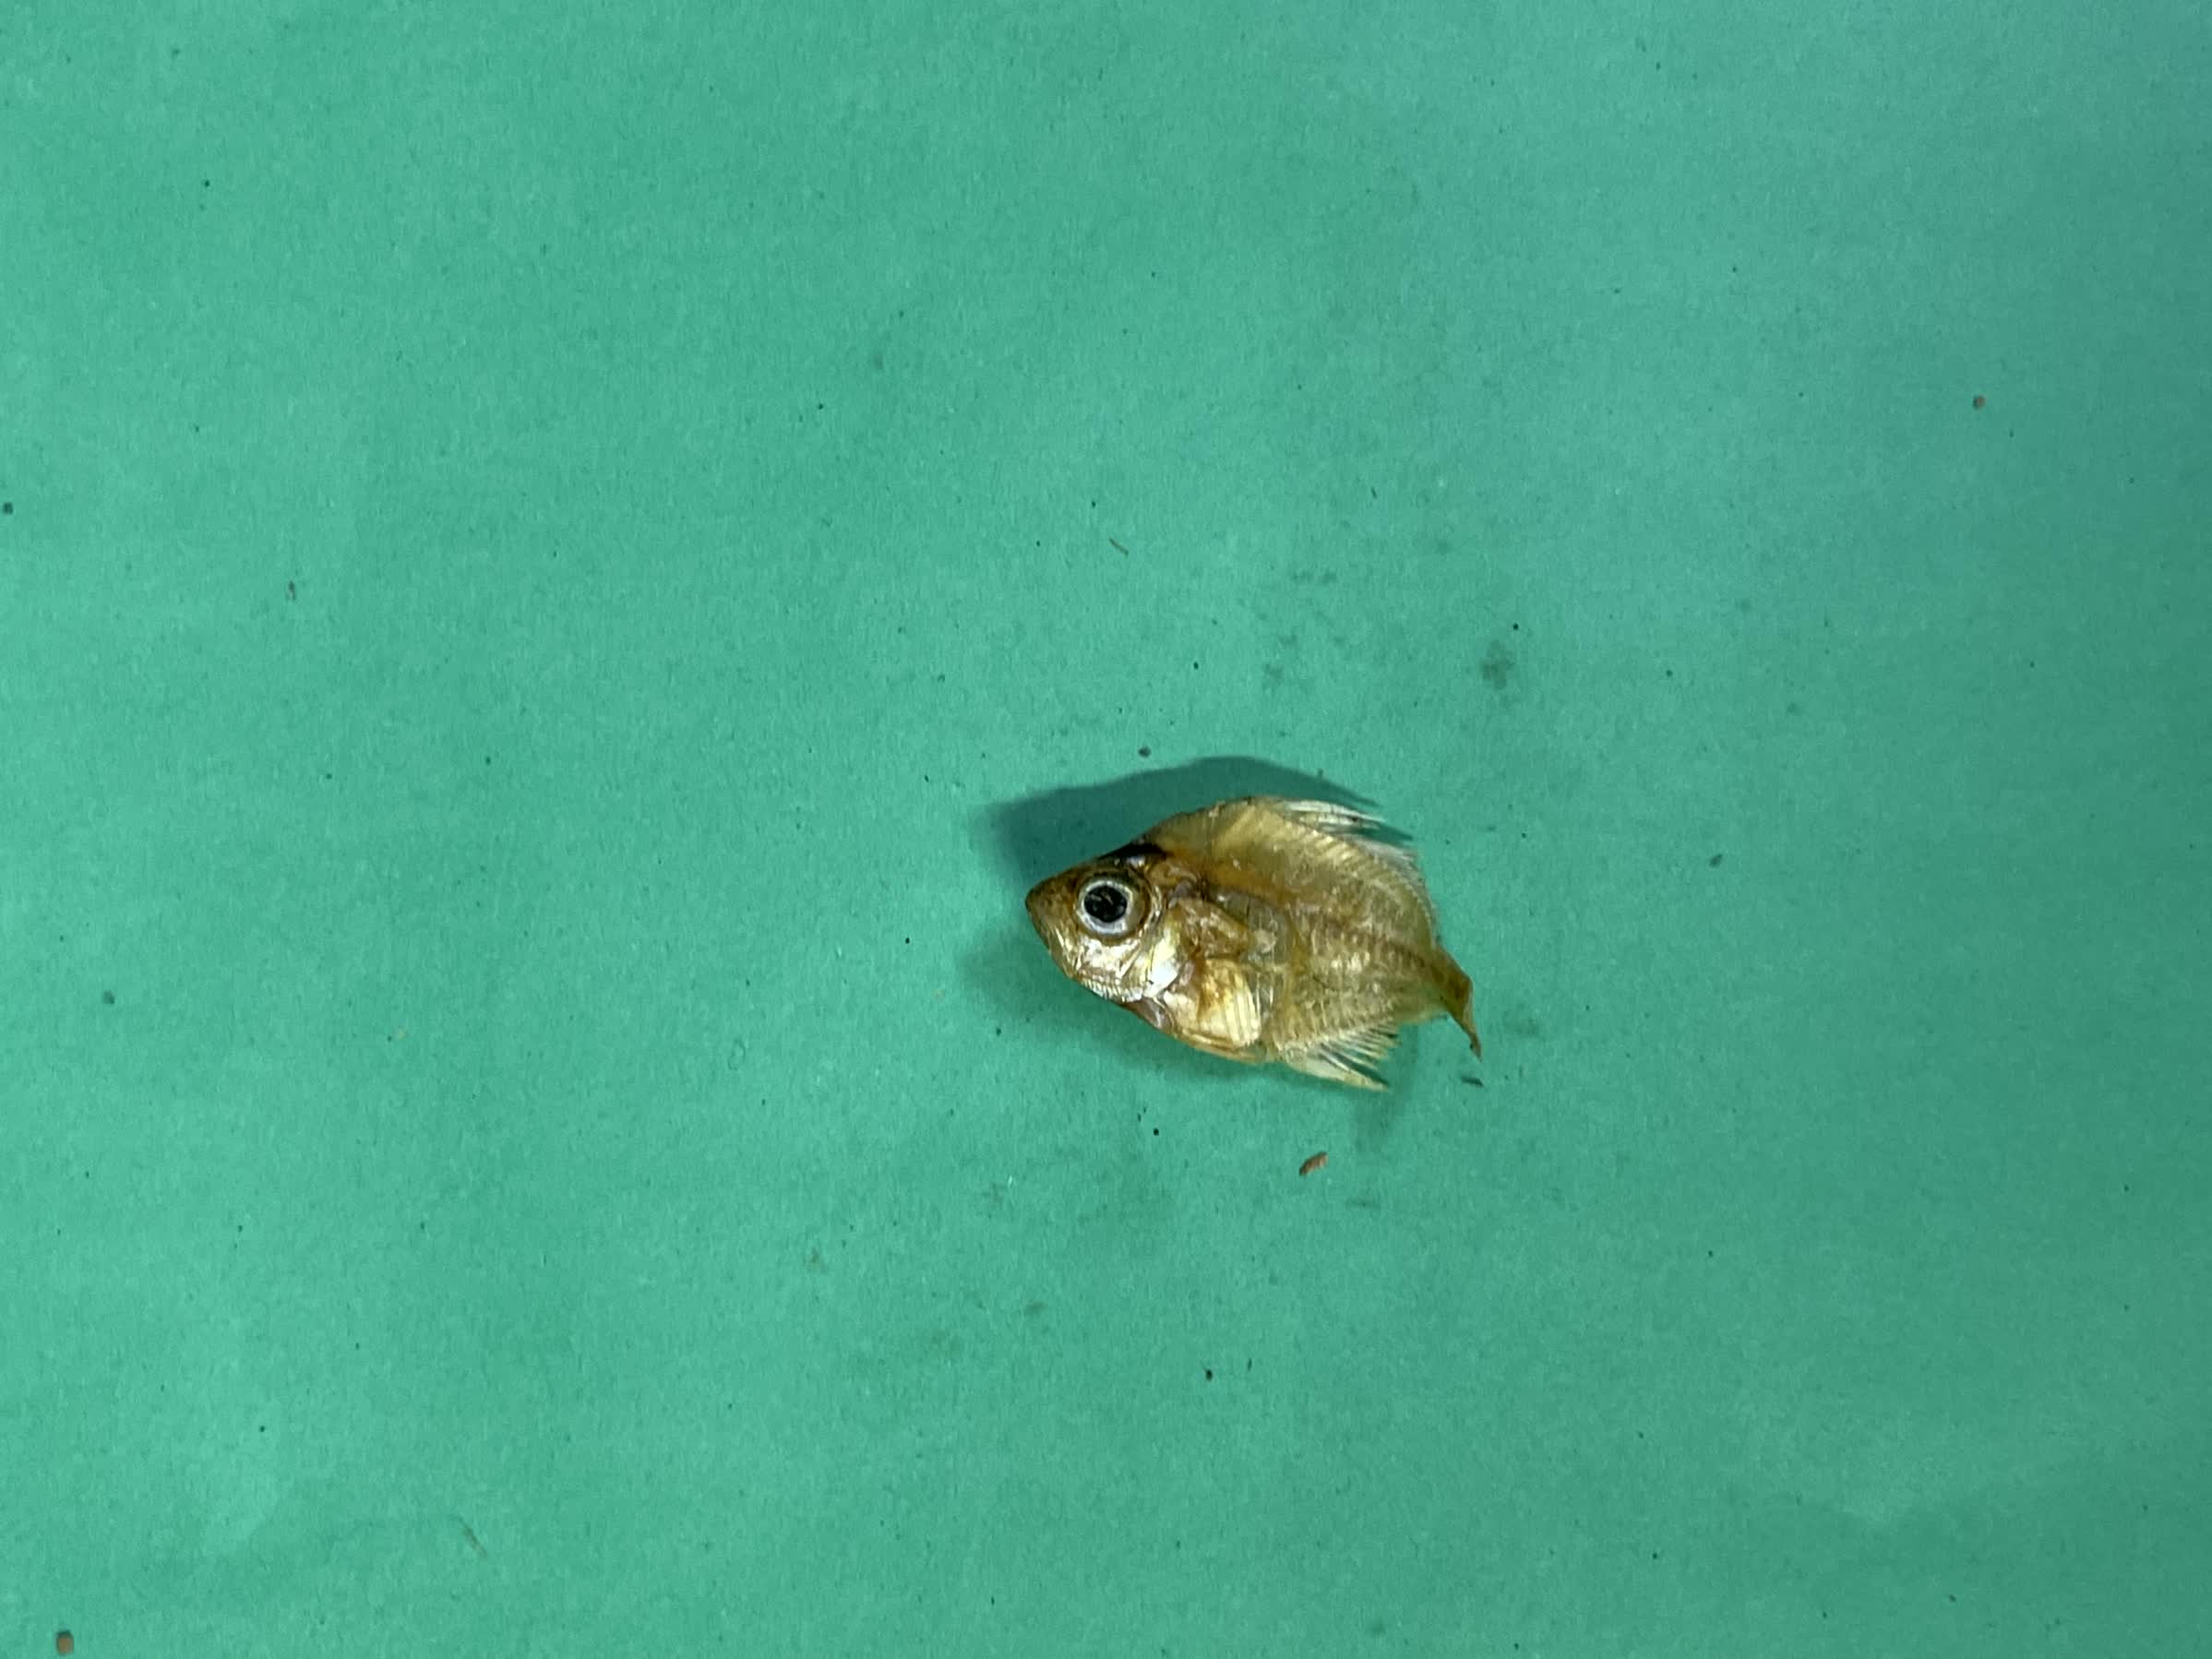
Species: Chanda